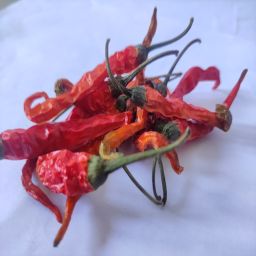
Crop: Chile Pepper
Quality: Dried